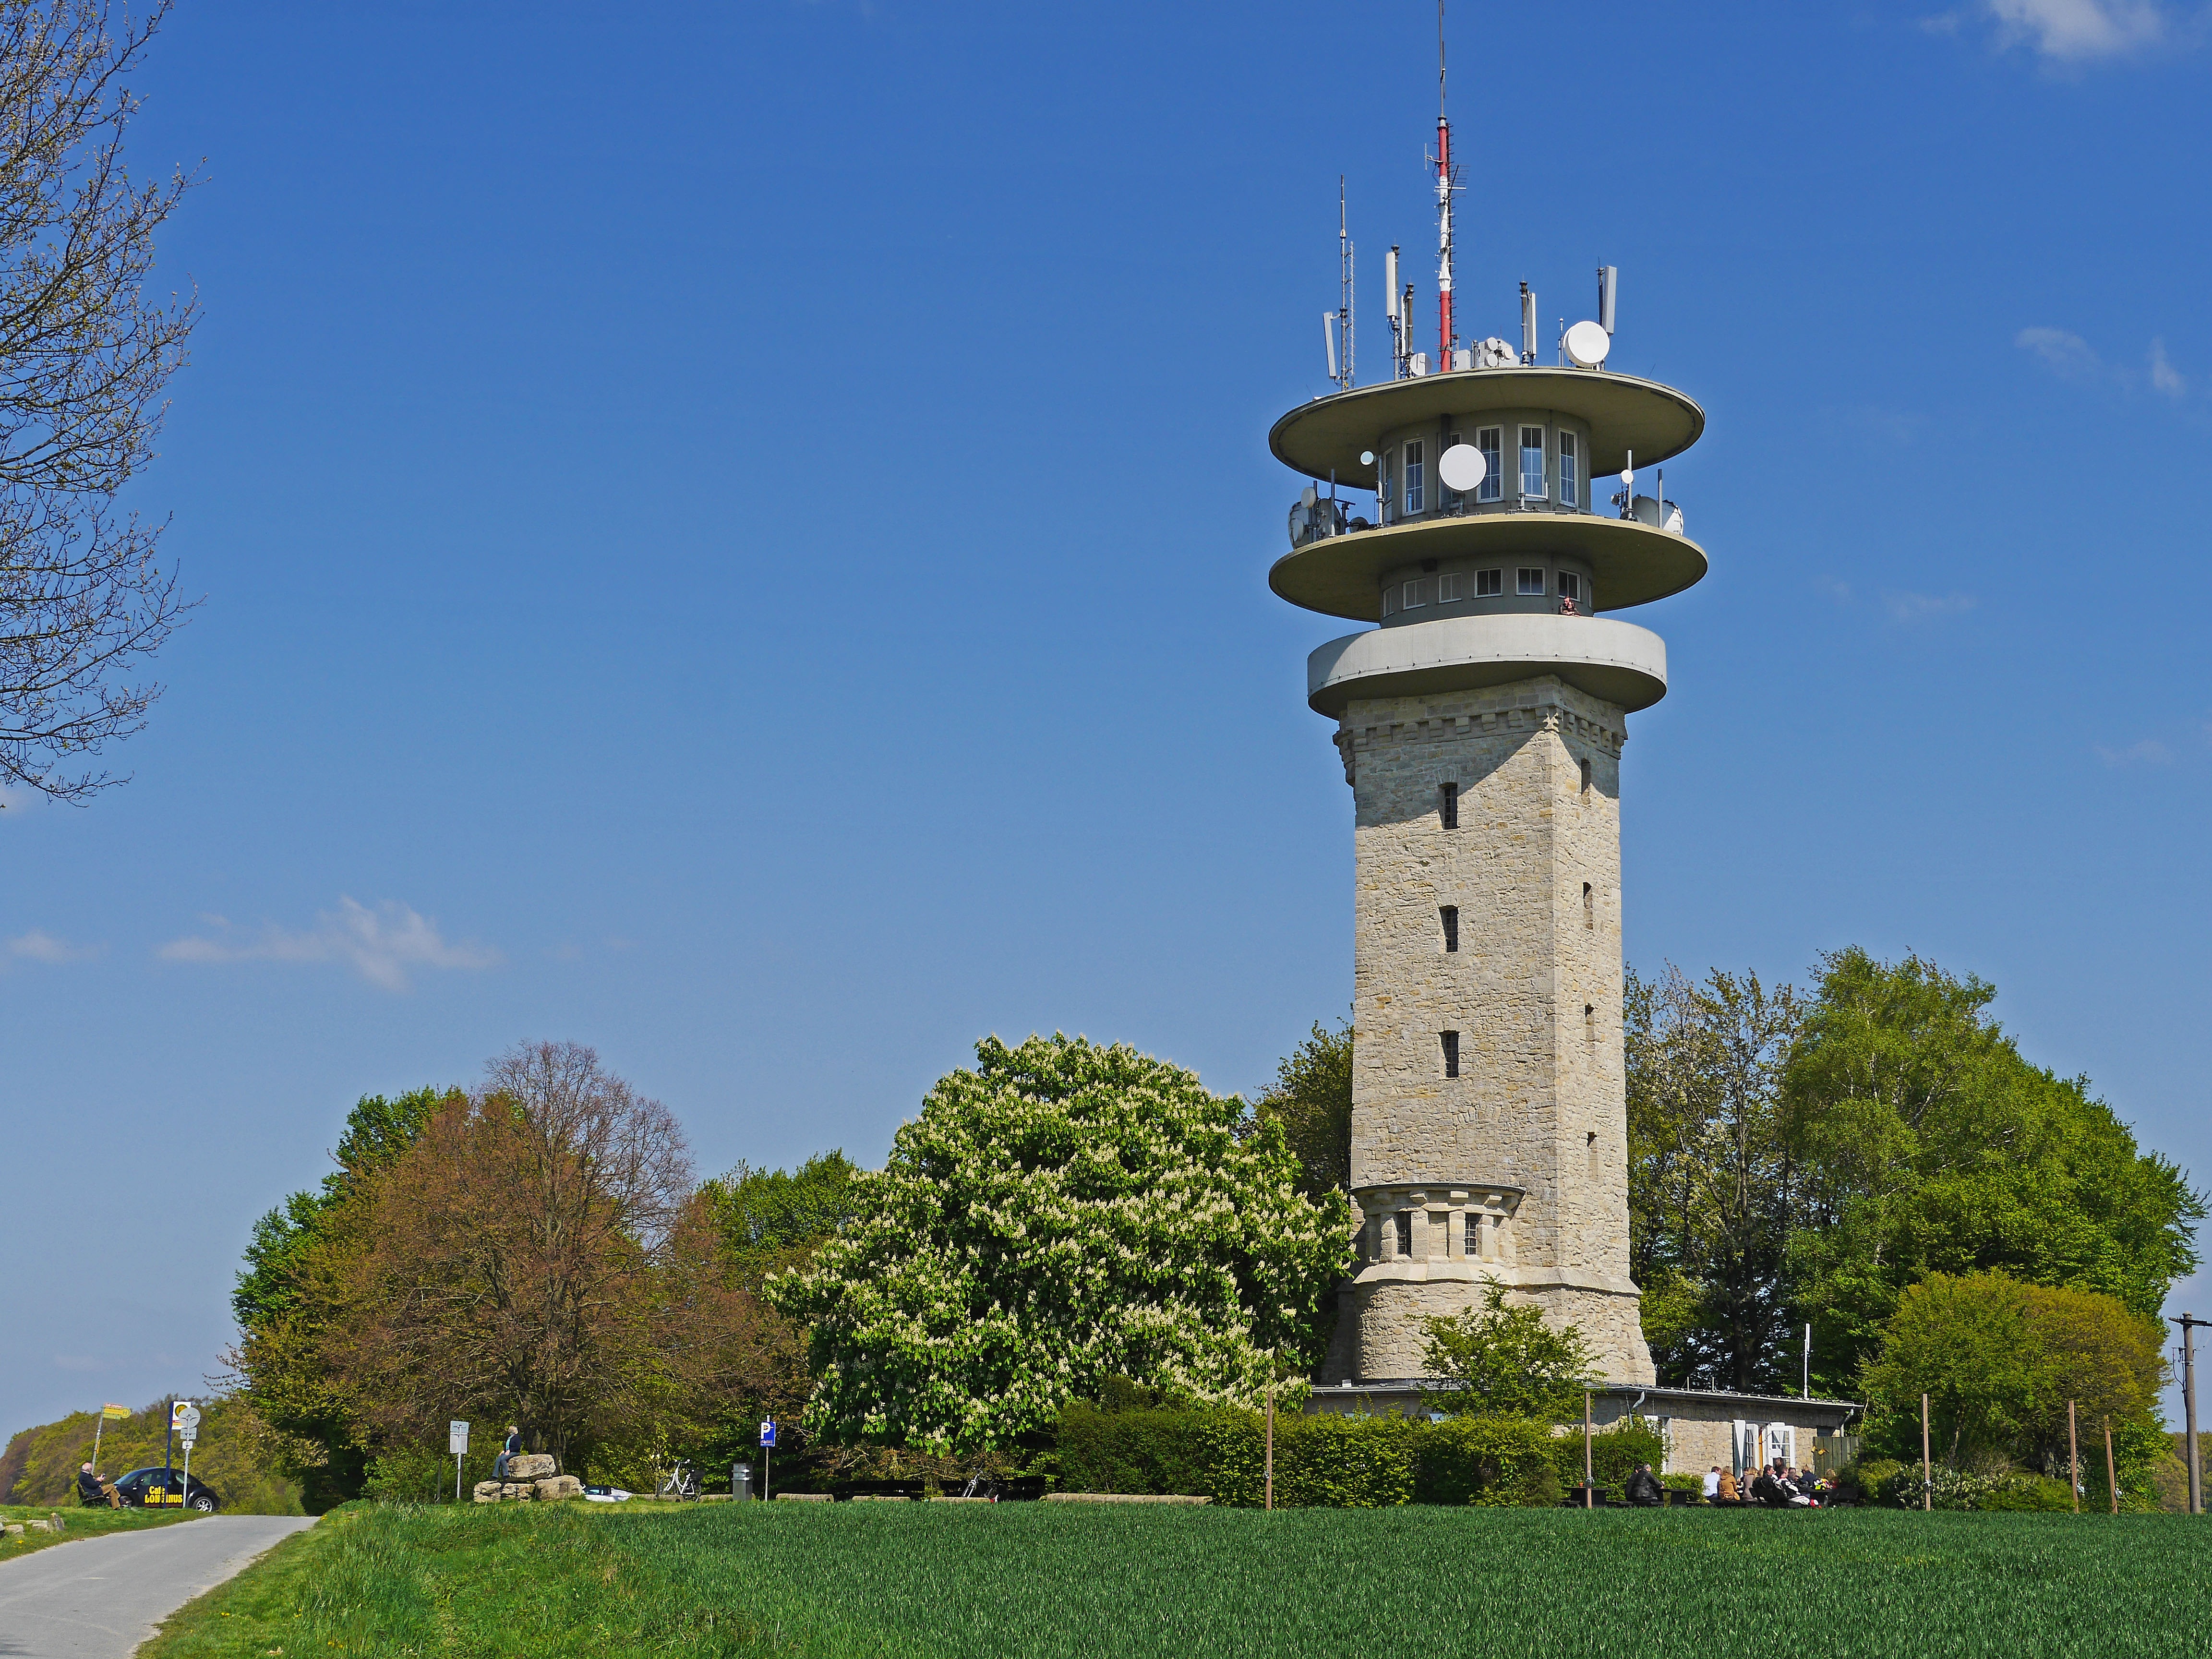
landscape, nature, cafe, hiking, trail, building, chateau, spring, green, tower, castle, landmark, ridge, trees, monastery, estate, viewpoint, destination, westfalen, m nsterland, einkehr, chestnut blossom, telecommunication tower, wdr, relay station, longinusturm, baumberge